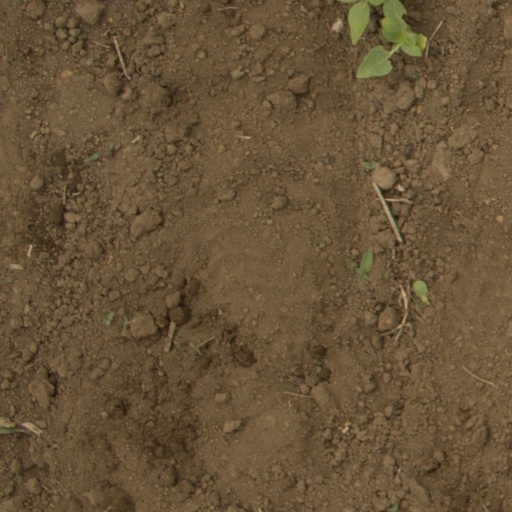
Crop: Jerusalem artichoke